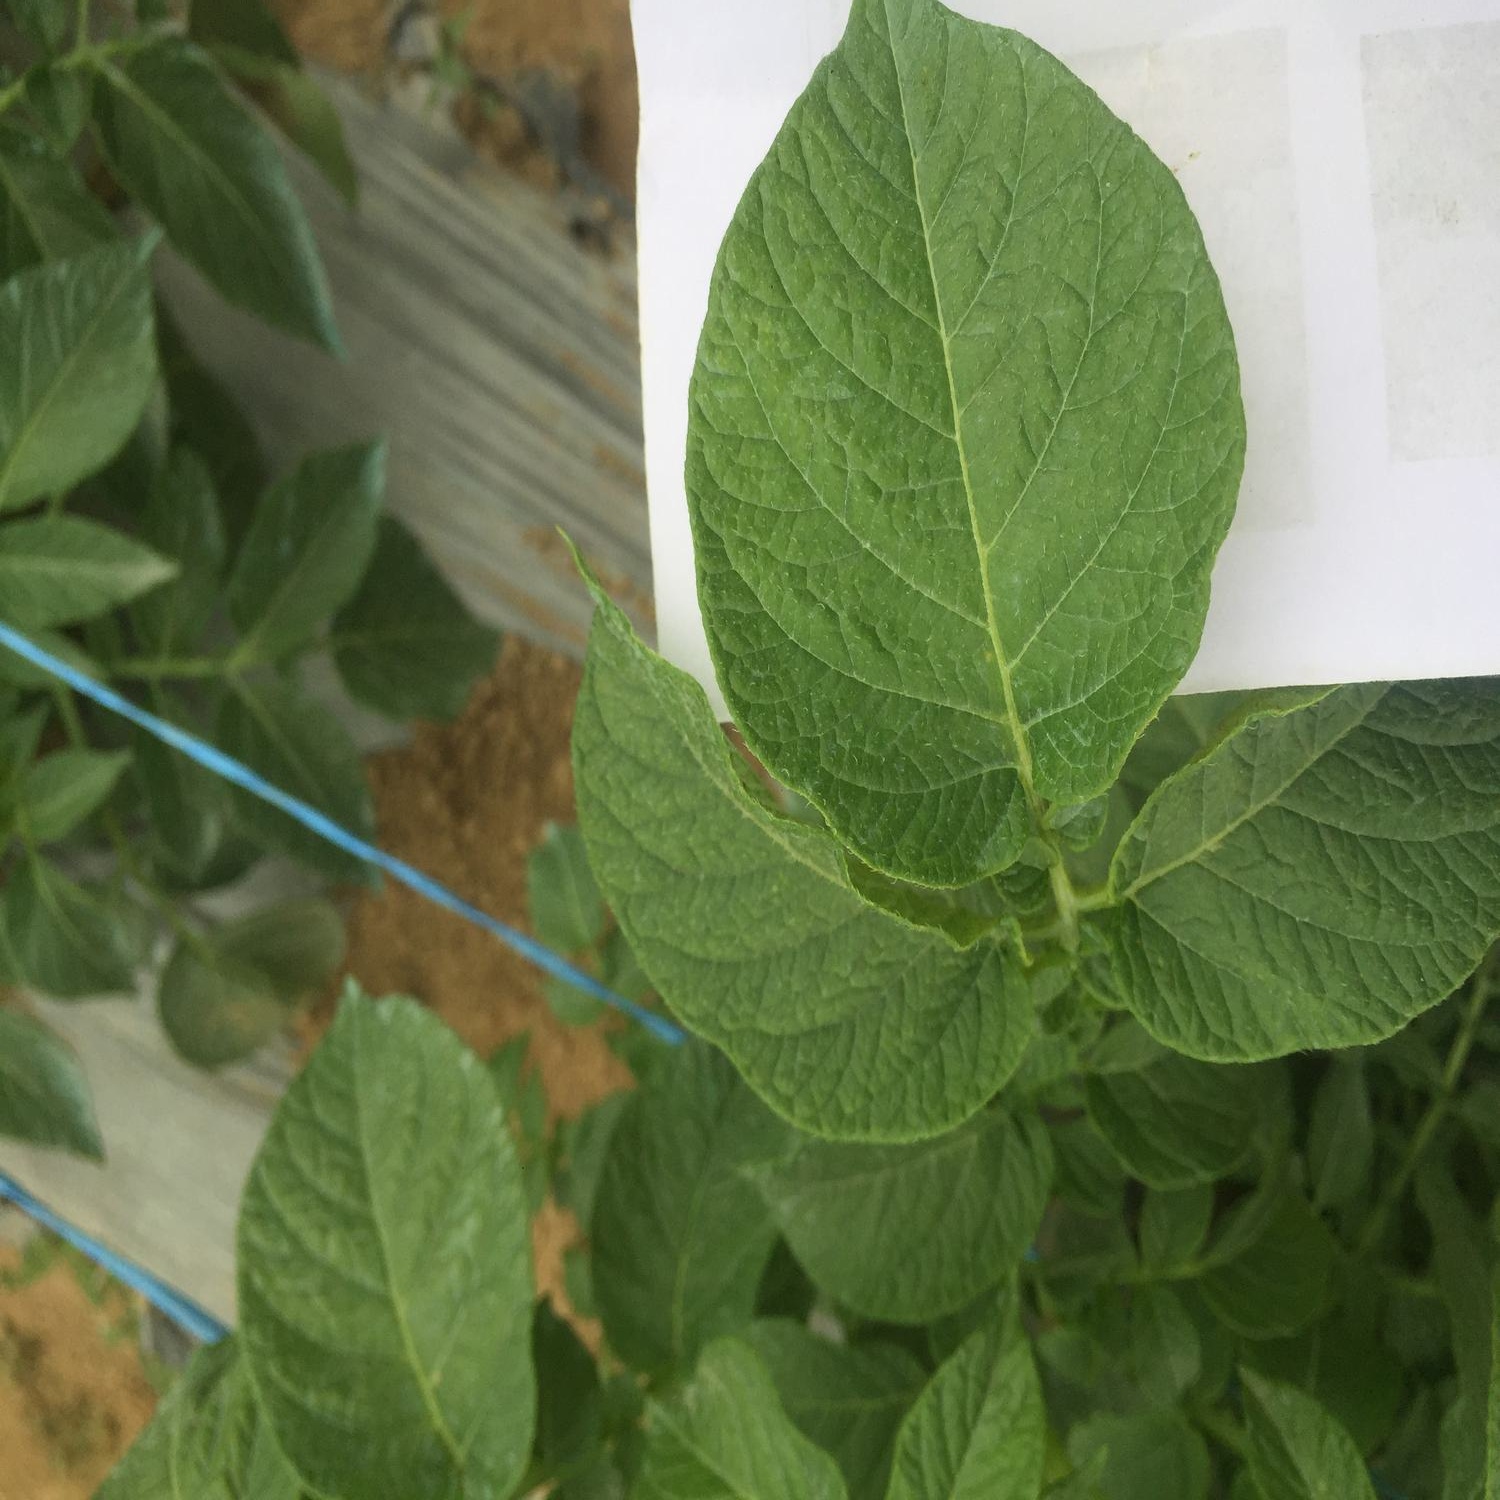
Etiqueta: Sana